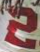
Number: 2